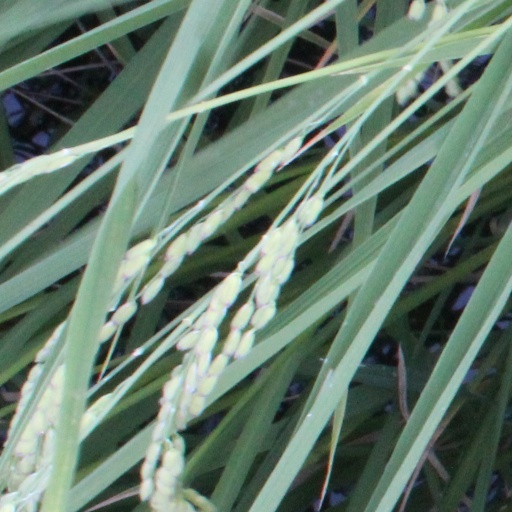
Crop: rice